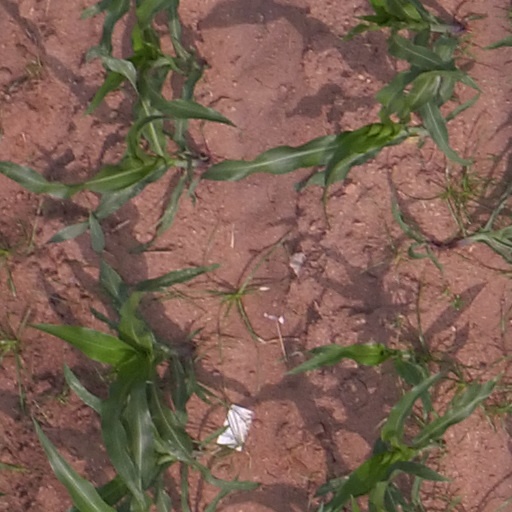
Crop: maize; corn